Kawai Kanjirō

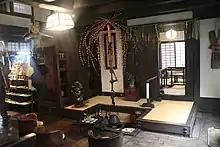
Kanjirō's restored house interior, January 2008

Kawai taught Claude Laloux in the nineteen fifties and mentored a number of Japanese ceramic artists throughout his life.